Loser (2000 film)

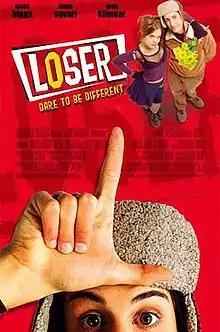
Theatrical release poster

Loser is a 2000 American teen romantic comedy film written and directed by Amy Heckerling. Starring Jason Biggs, Mena Suvari and Greg Kinnear, it is about a fish-out-of-water college student (Biggs) who falls for a classmate (Suvari), unaware she is in a relationship with their English teacher (Kinnear). The film, Heckerling's first after 1995's "Clueless" and inspired by the 1960 film "The Apartment", was a box-office failure and received negative reviews.